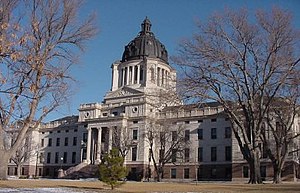
South Dakota / Politik
Delstatens parlament i Pierre
South Dakota er en amerikansk delstat. Statens hovedstad er Pierre, mens den største by hedder Sioux Falls. I 2006 havde staten 781.919 indbyggere.